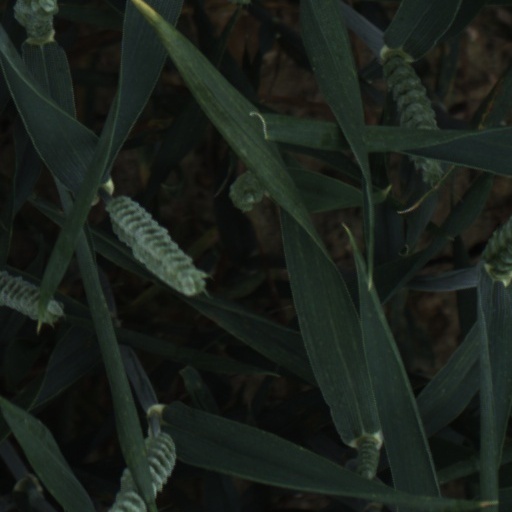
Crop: wheat